George Edward Anson

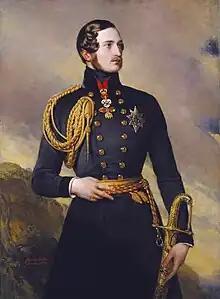
Prince Albert, whose private secretary was George Edward Anson.

George Edward Anson (14 May 1812 – 8 October 1849) was a British courtier and politician from the Anson family.